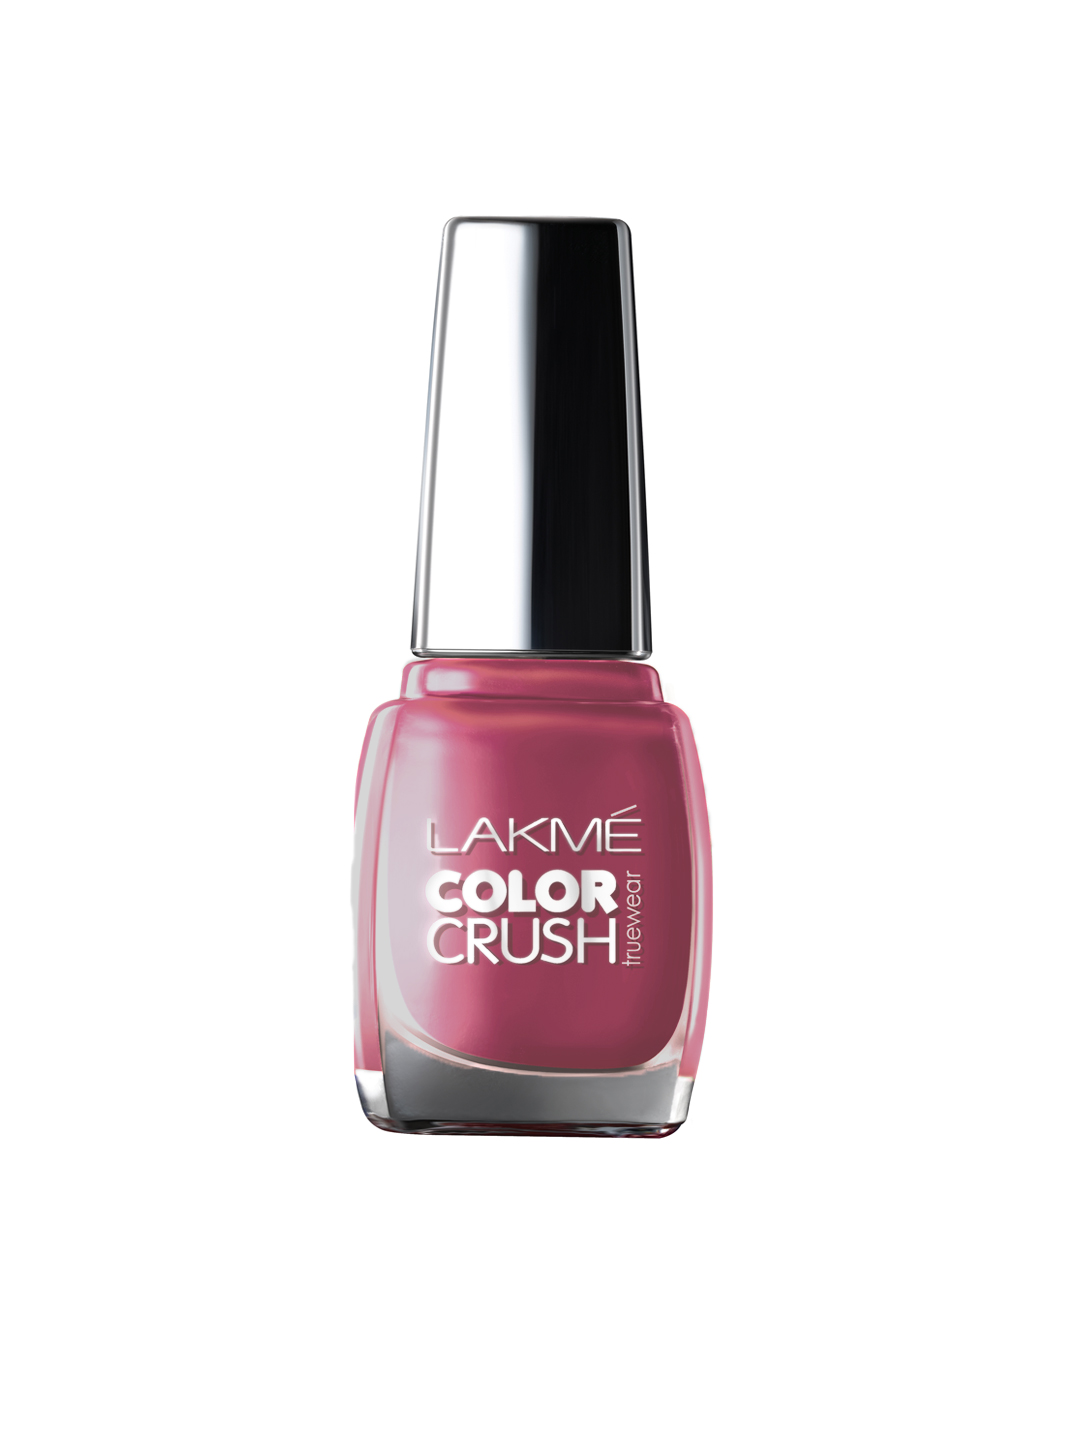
Lakme Truewear Color Crush 11 Nail Polish
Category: Personal Care / Nails / Nail Polish
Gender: Women
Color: Pink
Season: Spring 2017
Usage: Casual